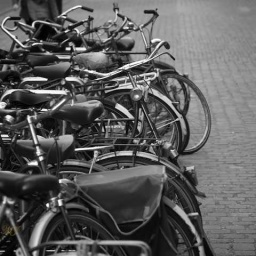
Some of the many 'Jumbles' of bikes found in every town street in the Netherlands